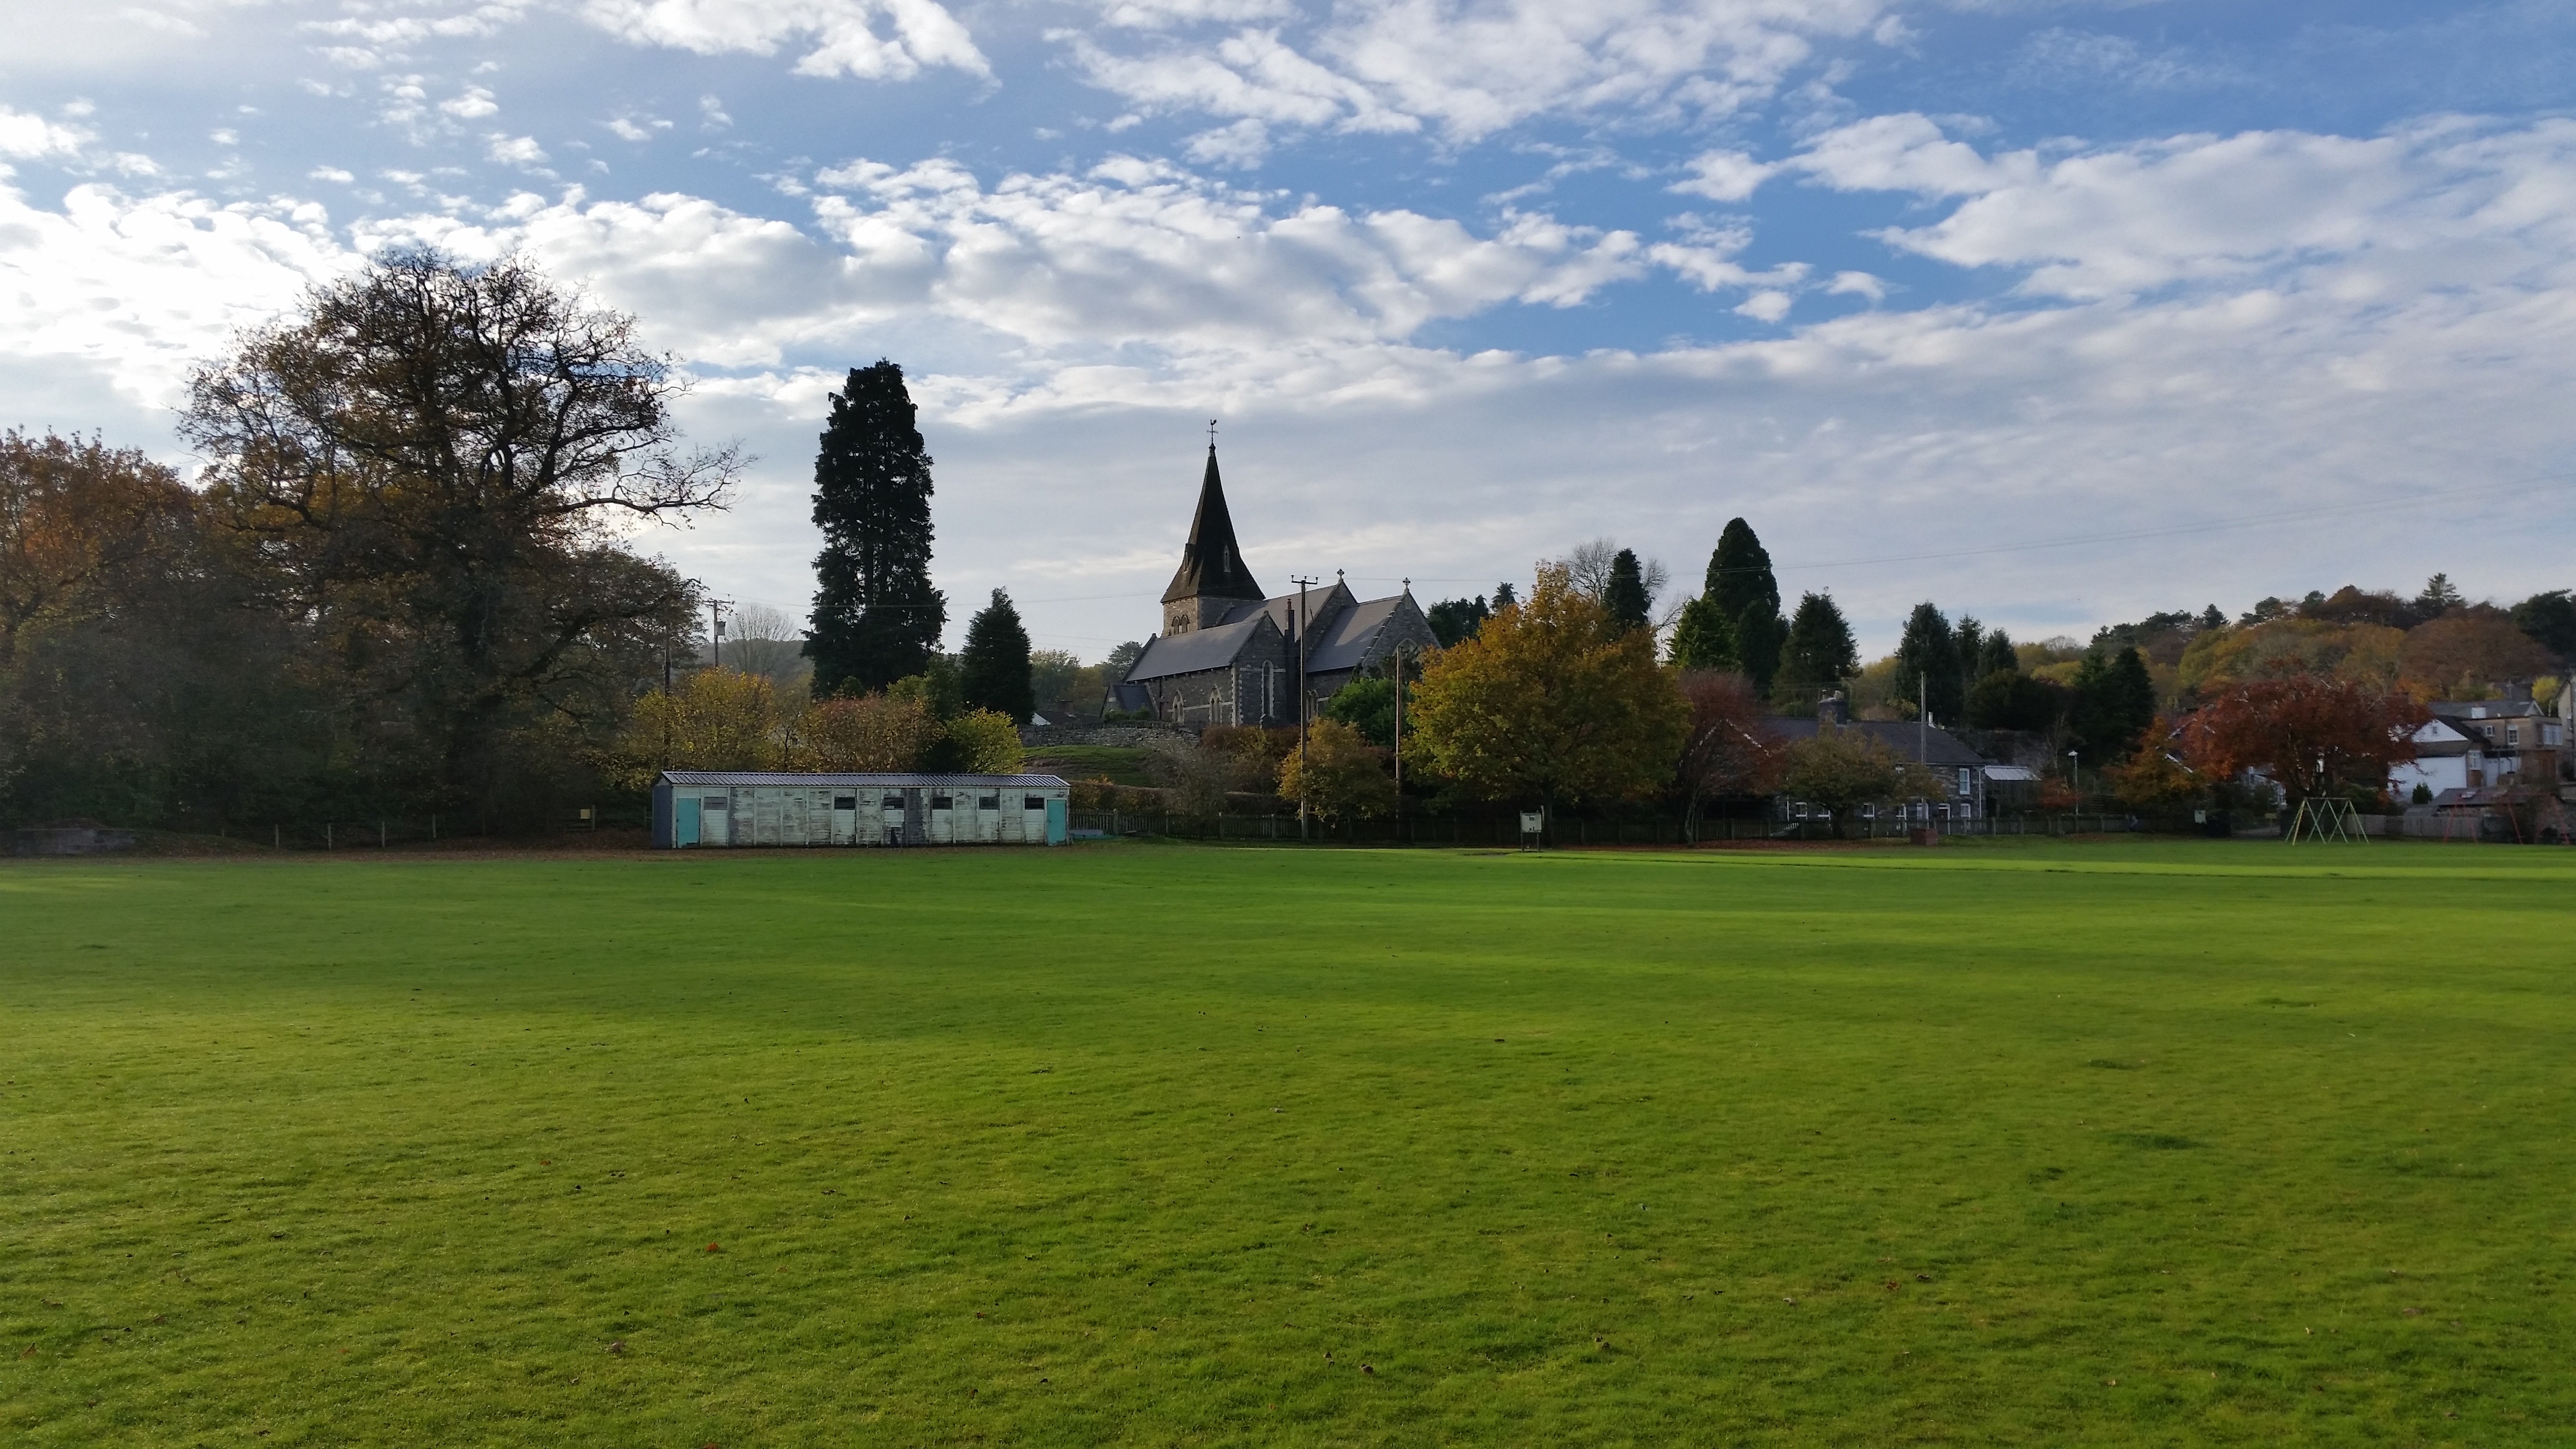
tree, grass, structure, lawn, meadow, pasture, park, plain, golf course, golf club, grassland, estate, rural area, sport venue